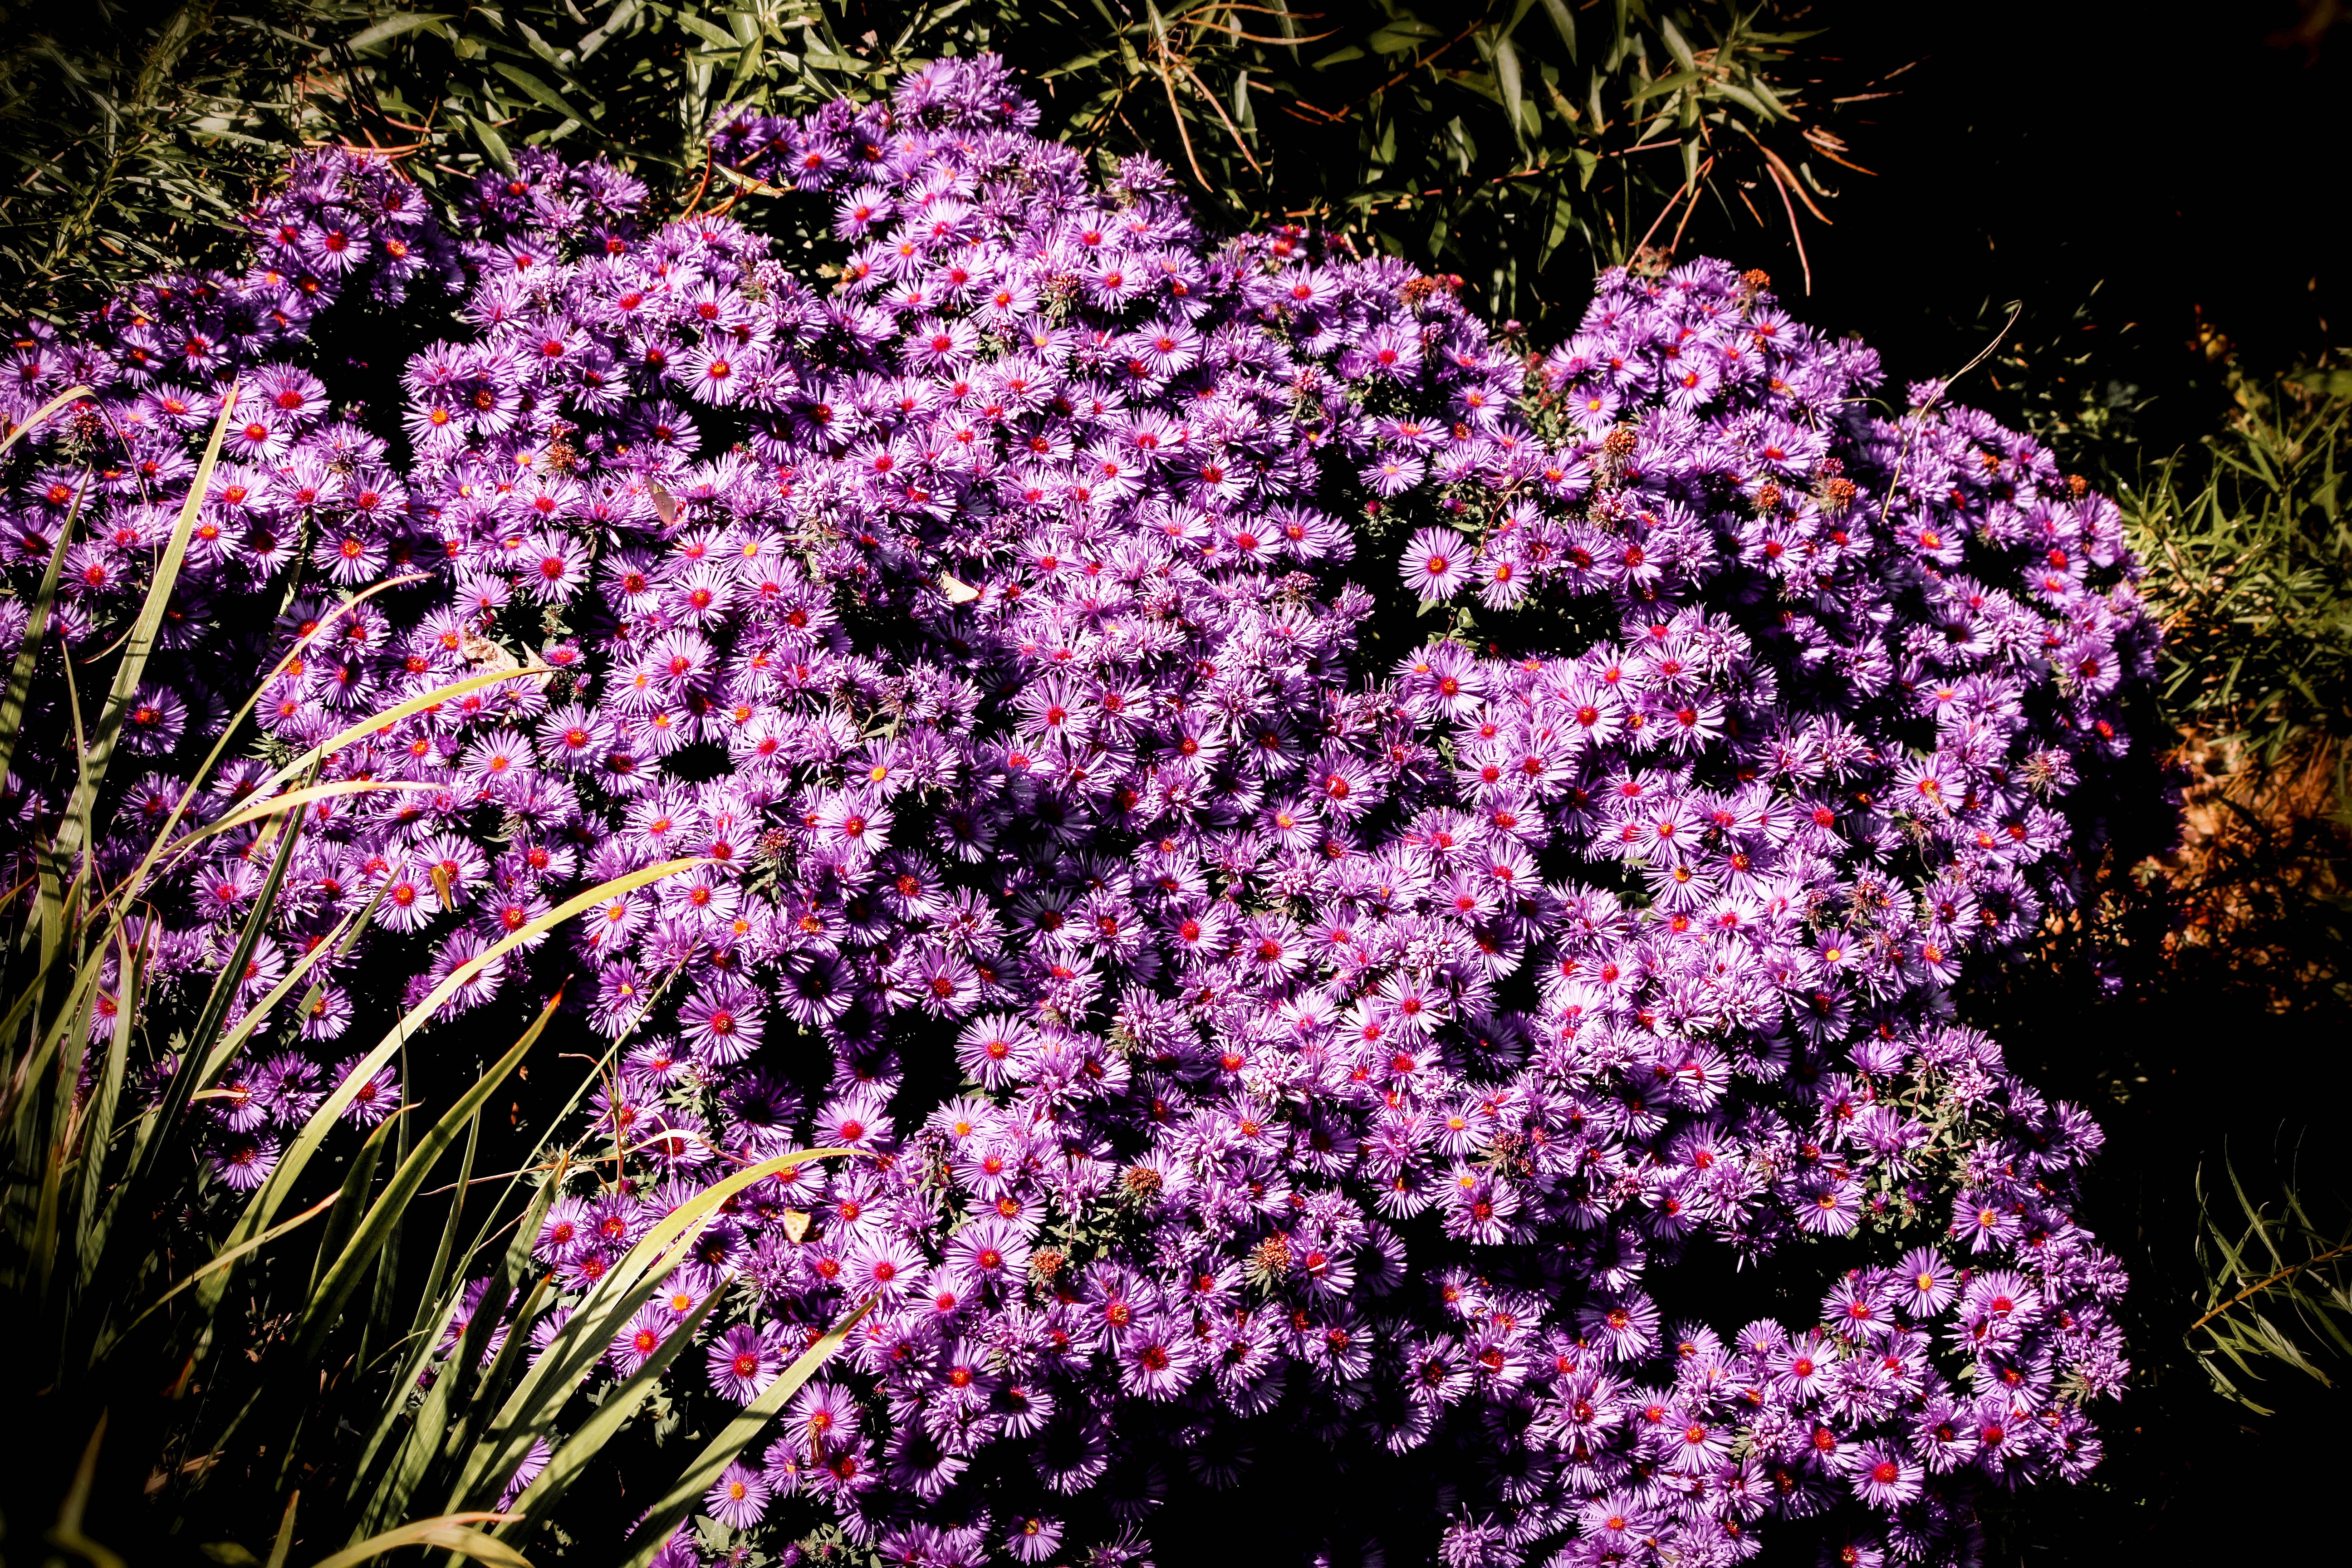
outdoor, blossom, plant, lawn, stem, leaf, flower, petal, bloom, floral, aroma, wild, environment, foliage, pollen, herb, lush, grow, scenery, fresh, serene, botany, agriculture, flora, perennial, season, botanical, life, eco, ecology, wildflower, gardening, vivid, shrub, bright, aster, soft, delicate, vibrant, bud, tender, organic, vitality, ecological, flowering plant, daisy family, fragility, annual plant, land plant, purple button chrysanthemums